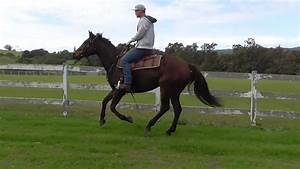
Label: cavallo